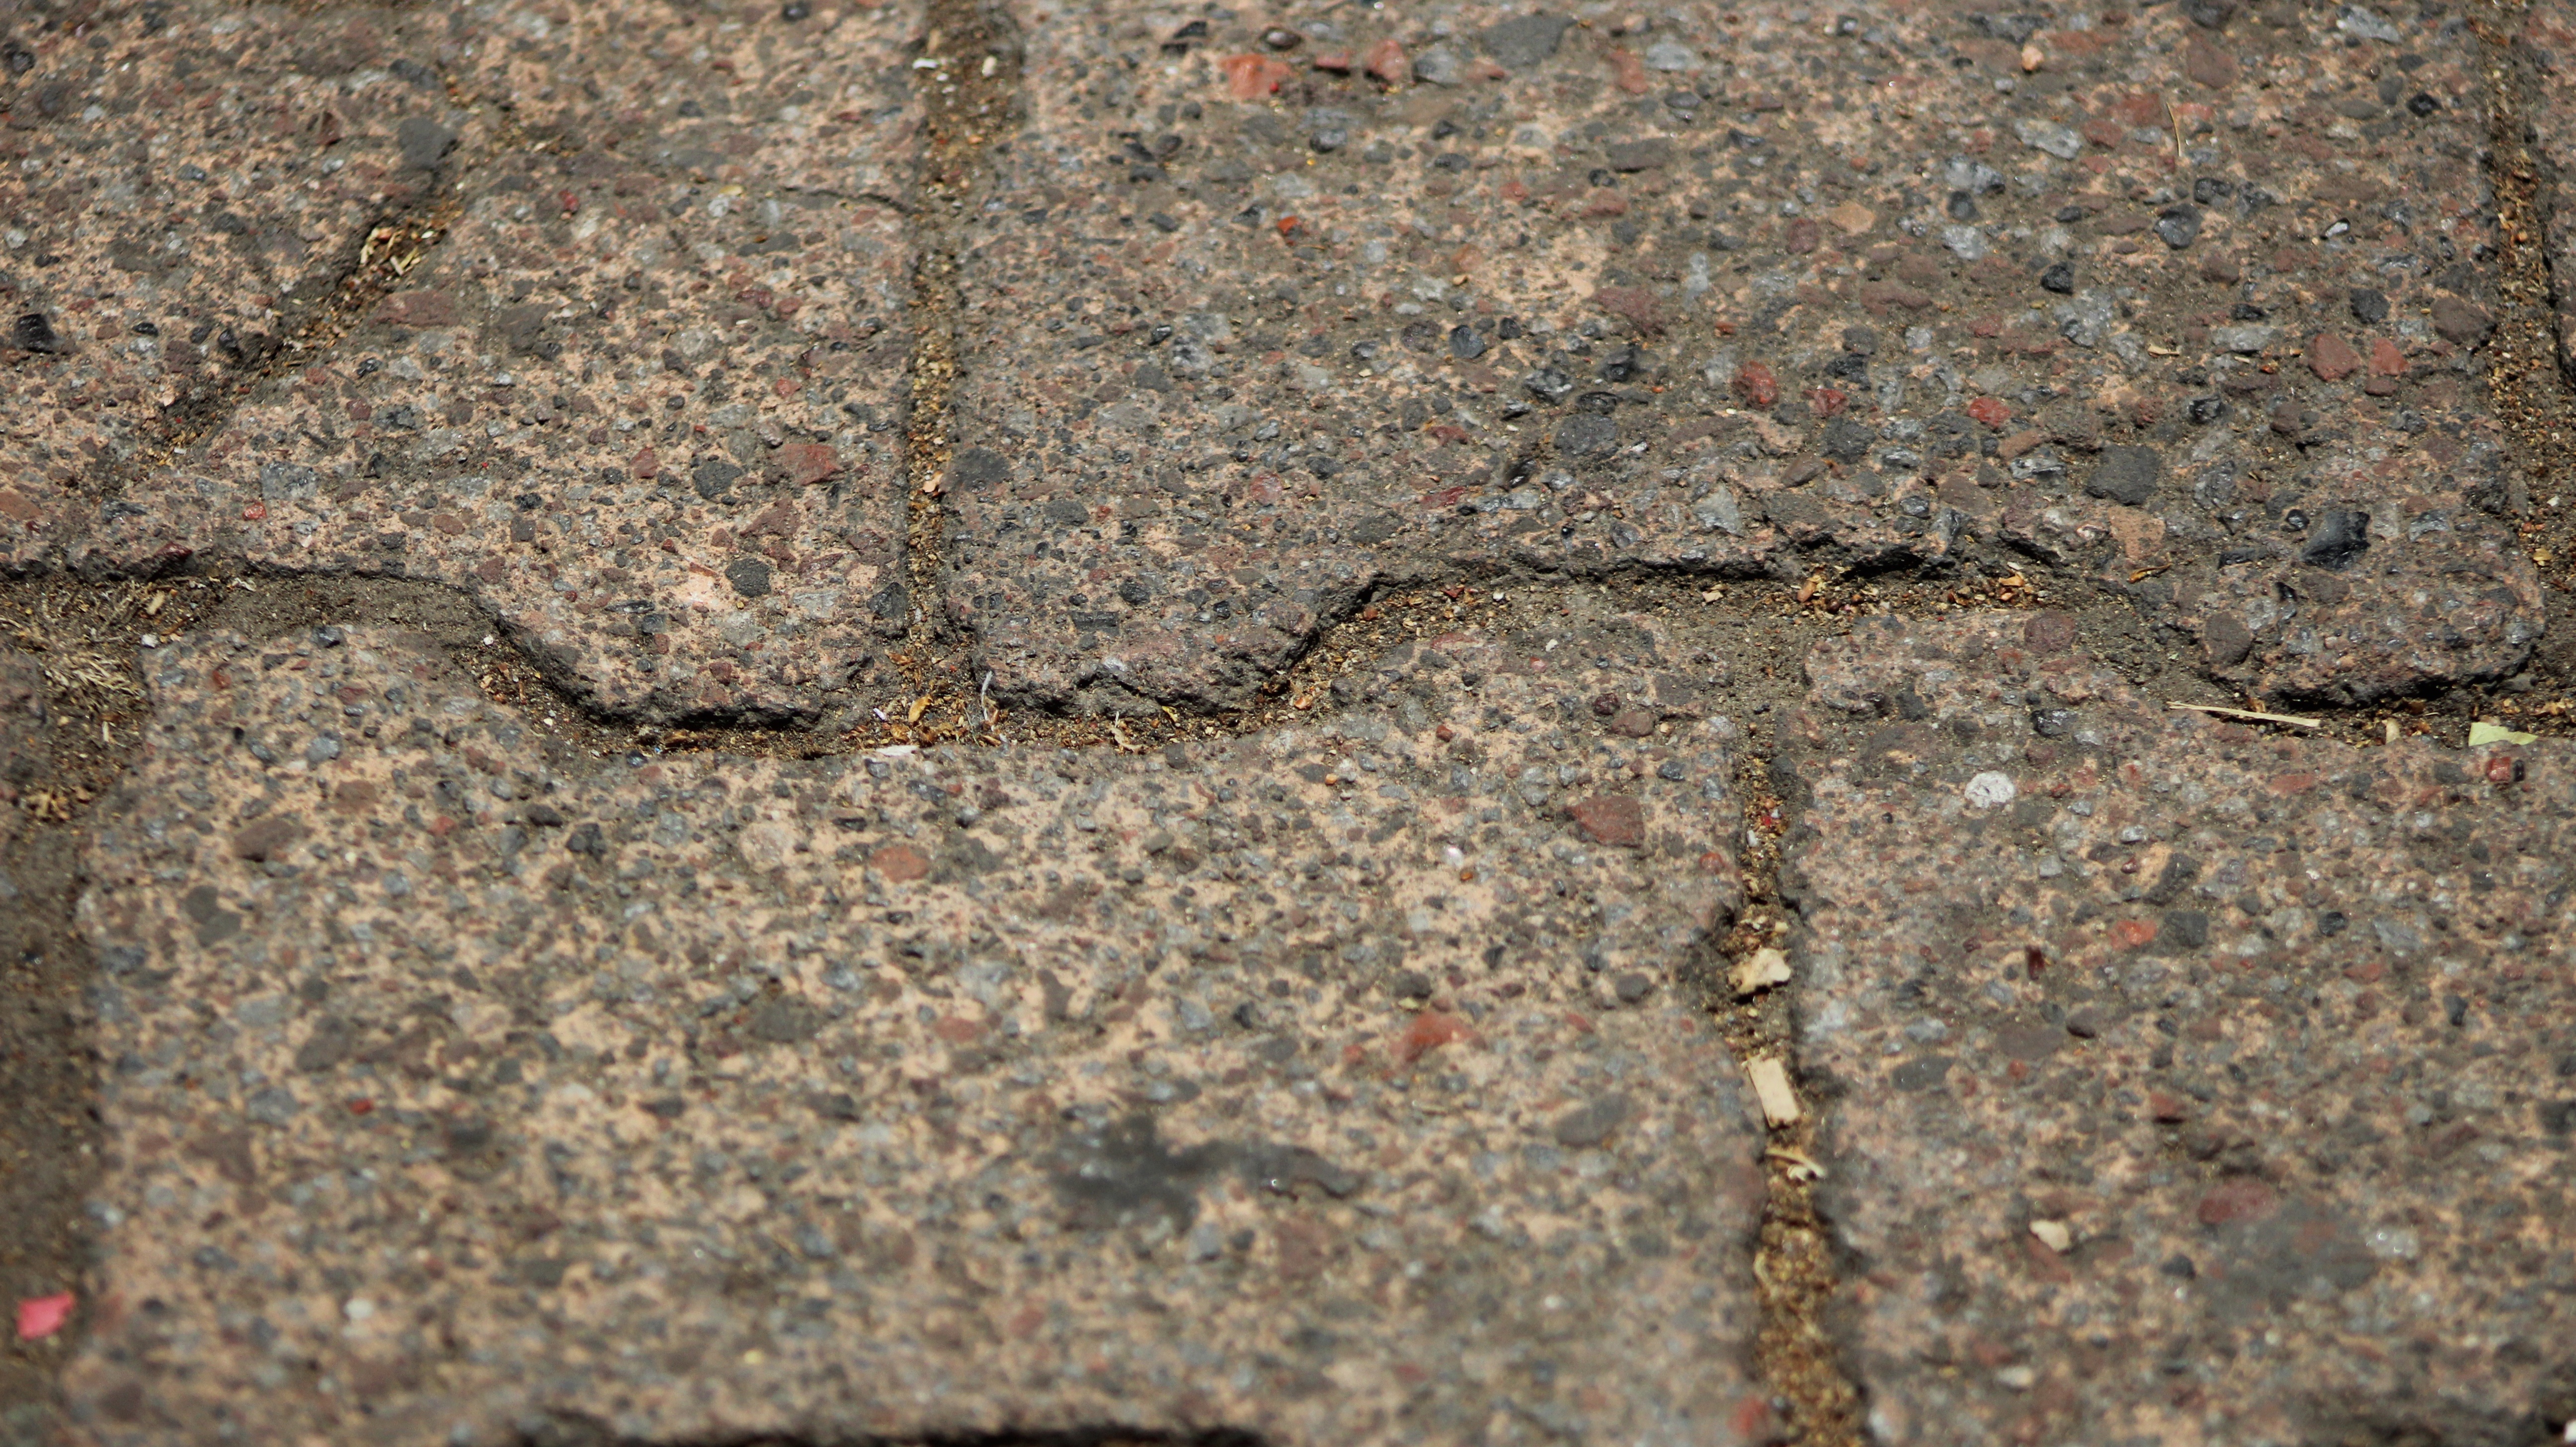
rock, texture, soil, material, geology, granite, flooring, igneous rock